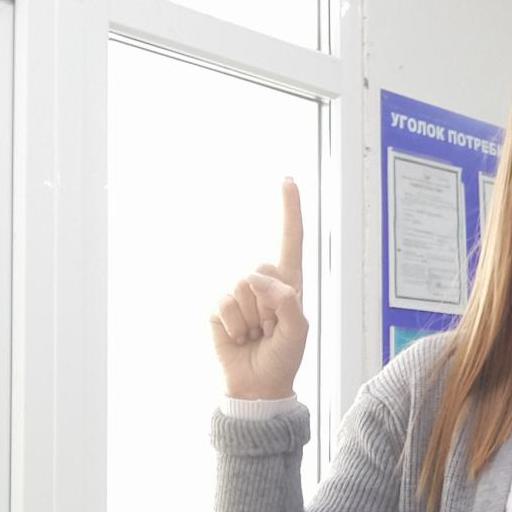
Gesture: one